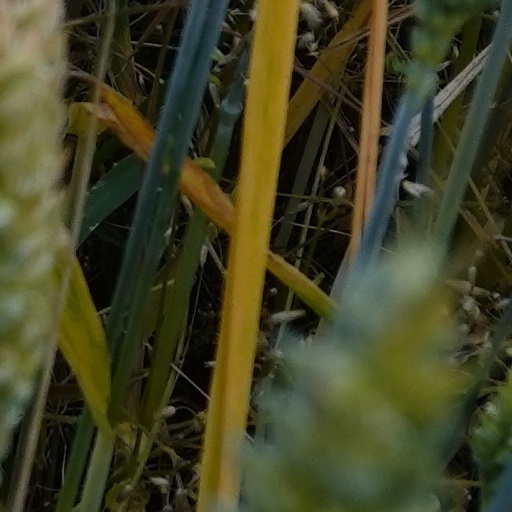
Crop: wheat